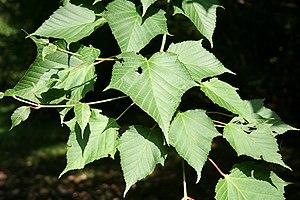
Feuilles de l' Érable jaspé de rouge (Acer capillipes). Position exacte de l'endroit de prise de vue: Tervueren (Belgique) – Arboretum (parcelle 37b). Camera location50°